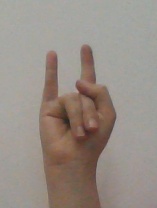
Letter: la